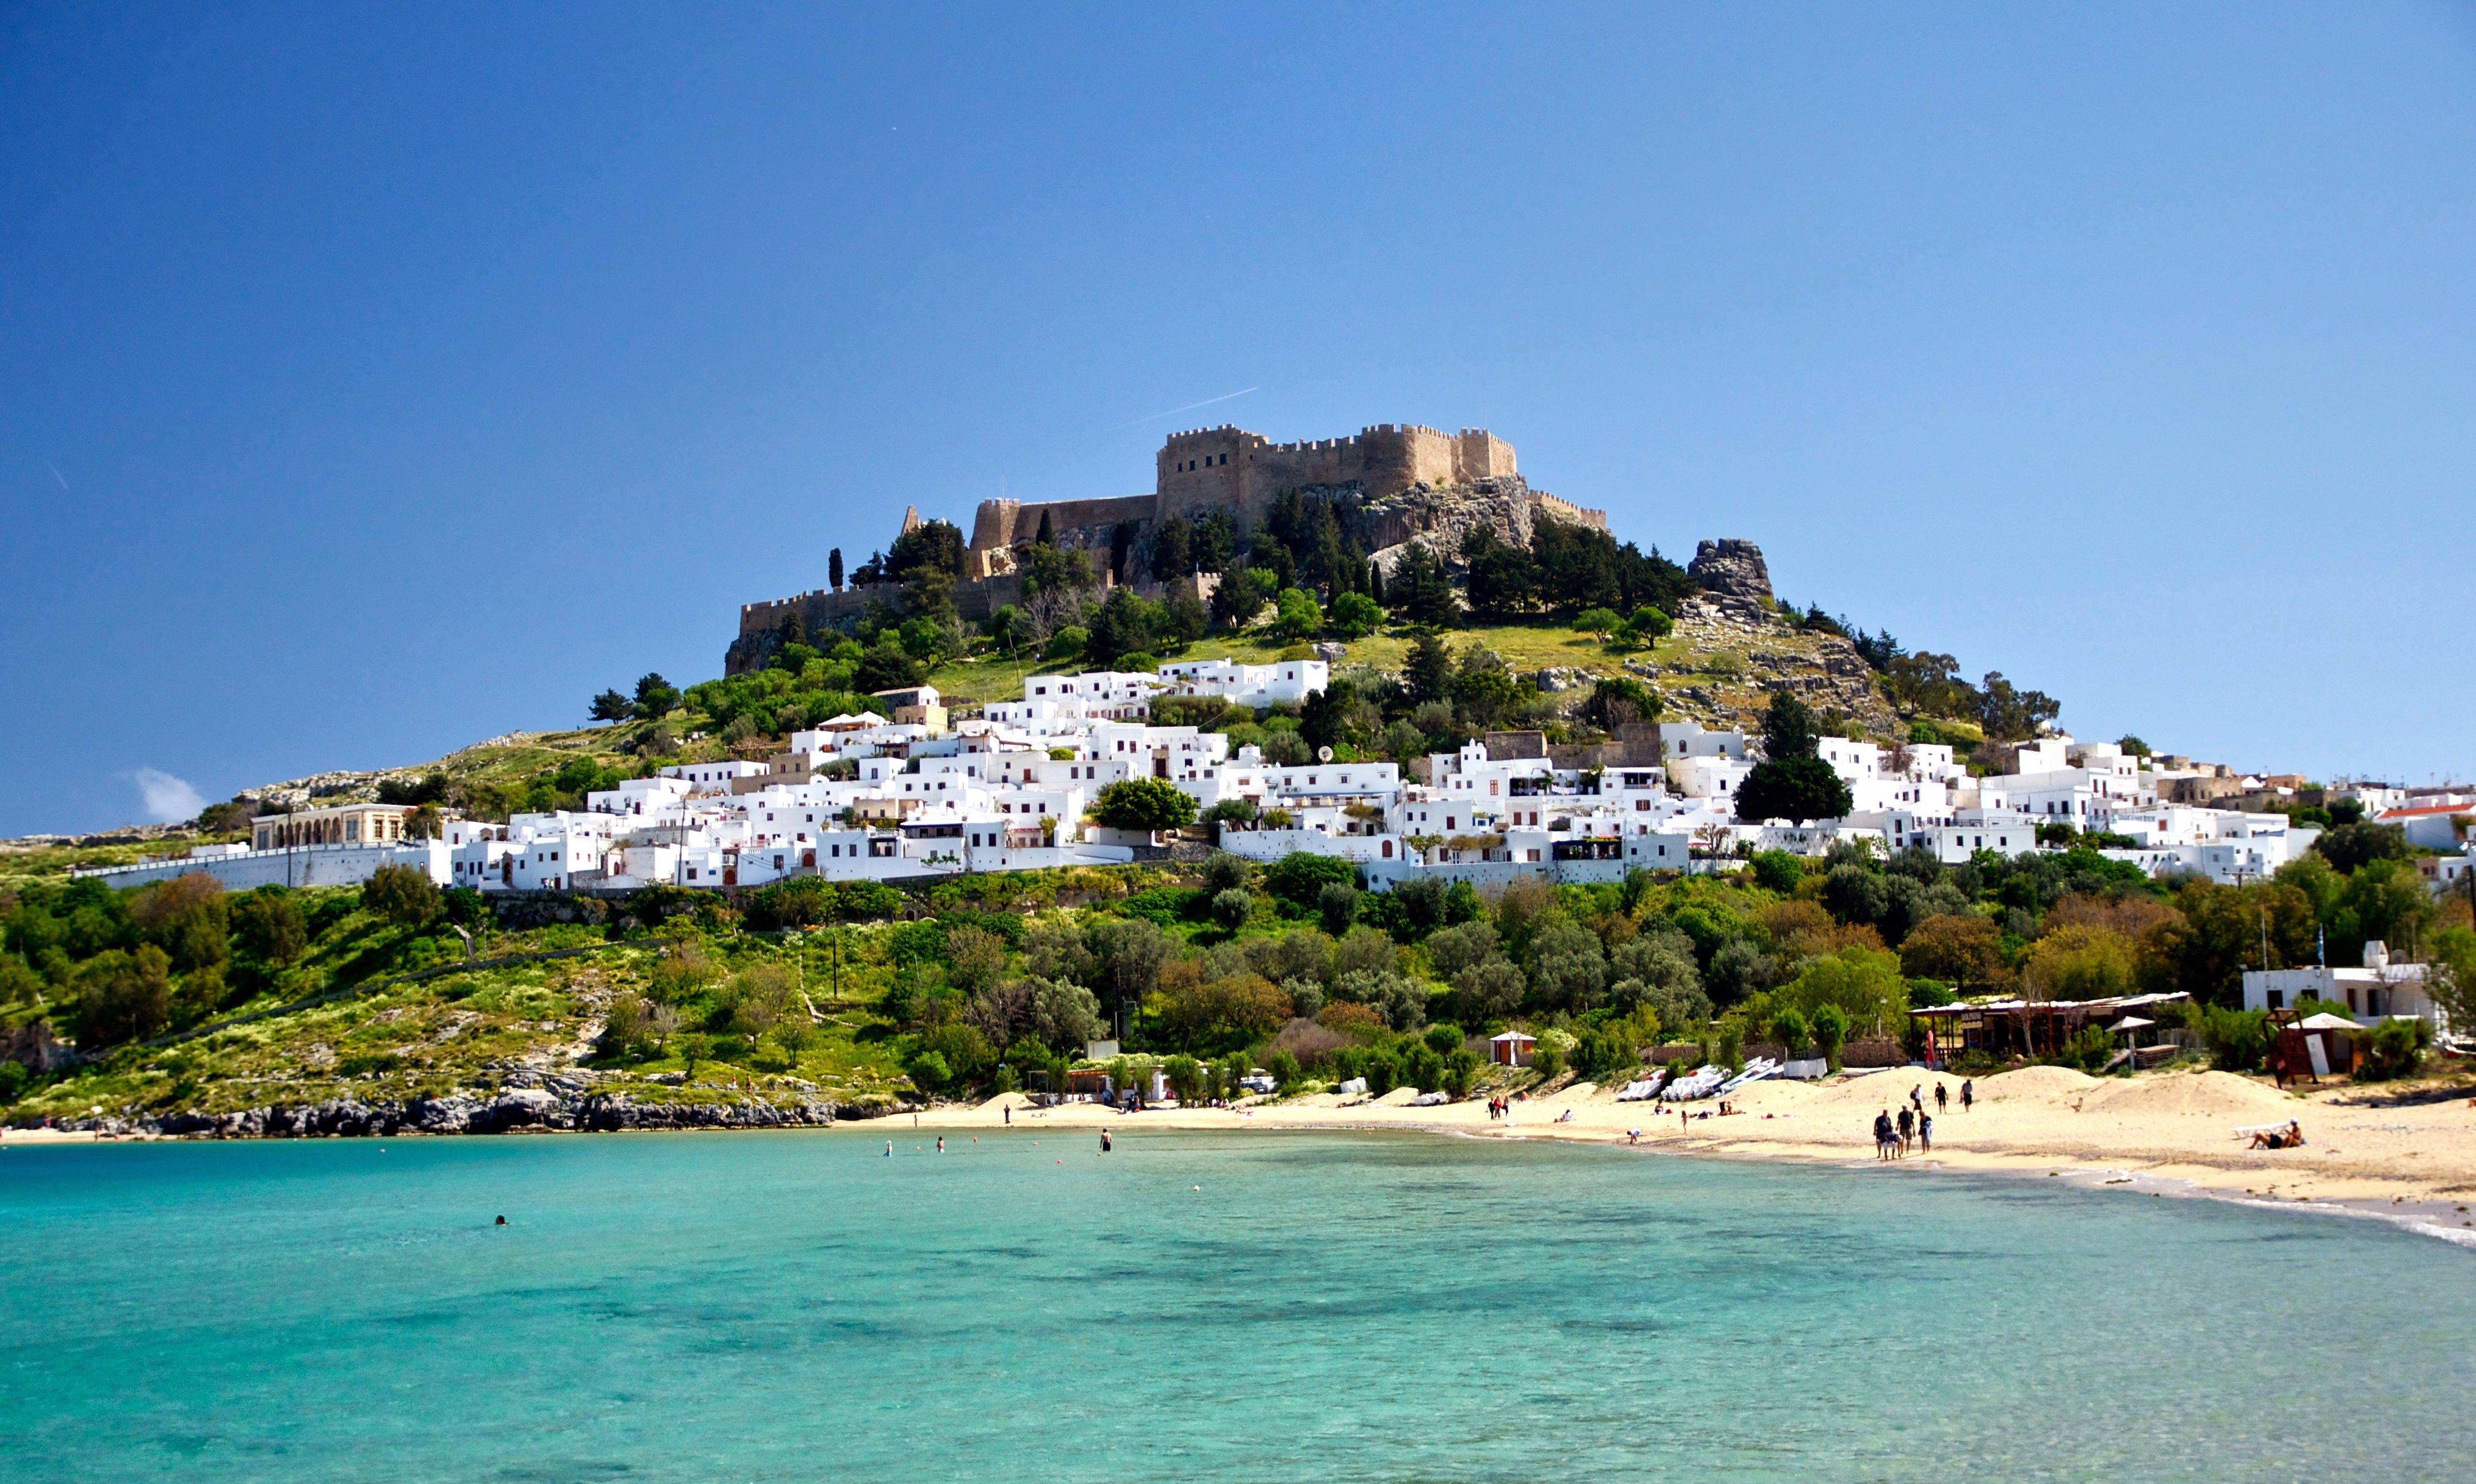
beach, sea, coast, water, nature, ocean, architecture, shore, vacation, cove, lagoon, bay, island, castle, terrain, body of water, trees, outside, buildings, resort, greece, caribbean, tropics, cape, islet, lindos, landform, geographical feature